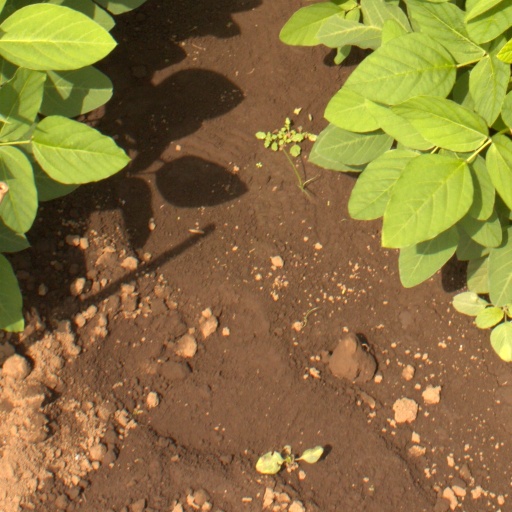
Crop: soybean